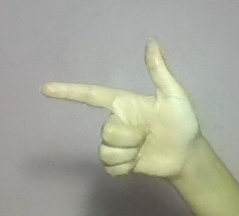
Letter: yaa